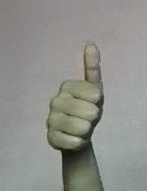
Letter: aleff